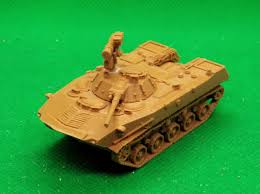
Label: BMD